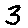
Label: 3